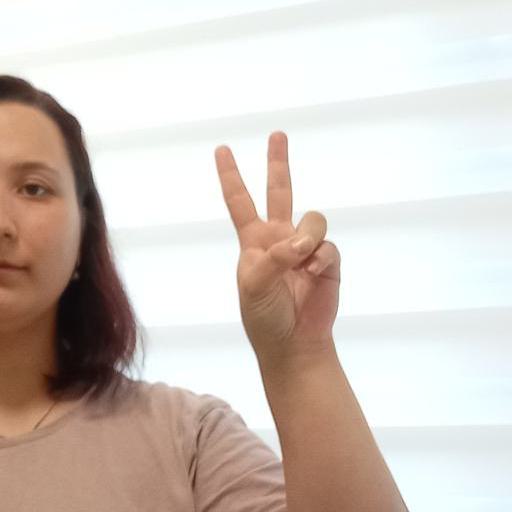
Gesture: peace